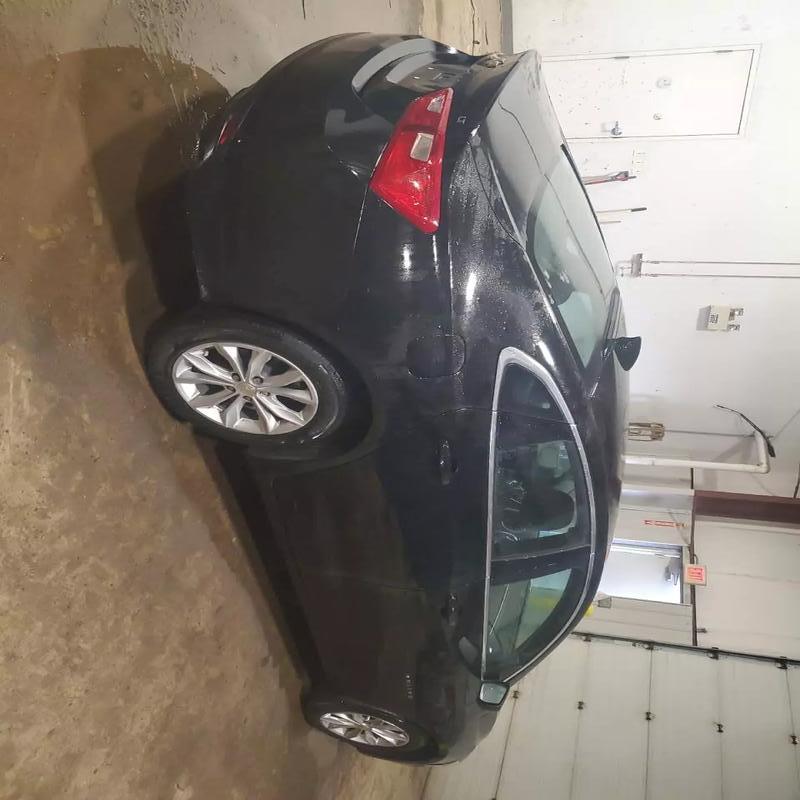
Aucun dommage détecté.
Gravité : aucun